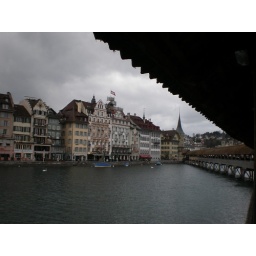
A very ancient wooden pedestrian bridge in Lucerne, Switzerland